Colonial roots of gender inequality in Africa

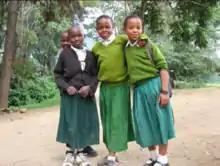
Image of primary school aged girls in Africa.

Theoretically, the inequality between boys and girls starts in primary school and widens throughout the educational process. Over the past decade, Africa registered the highest relative increase in primary education in total enrollment among regions. Girls, however, were enrolled at lower rates. In 2000, Sub-Saharan Africa reported 23 million girls were not enrolled in primary school, an increase of 3 million from a decade earlier when 20 million were not enrolled. Now in 2023, the gender educational gap is being significantly reduced with 66% of girls completing their primary education compared to 61% for boys, highlighting signs of progress in this regard.